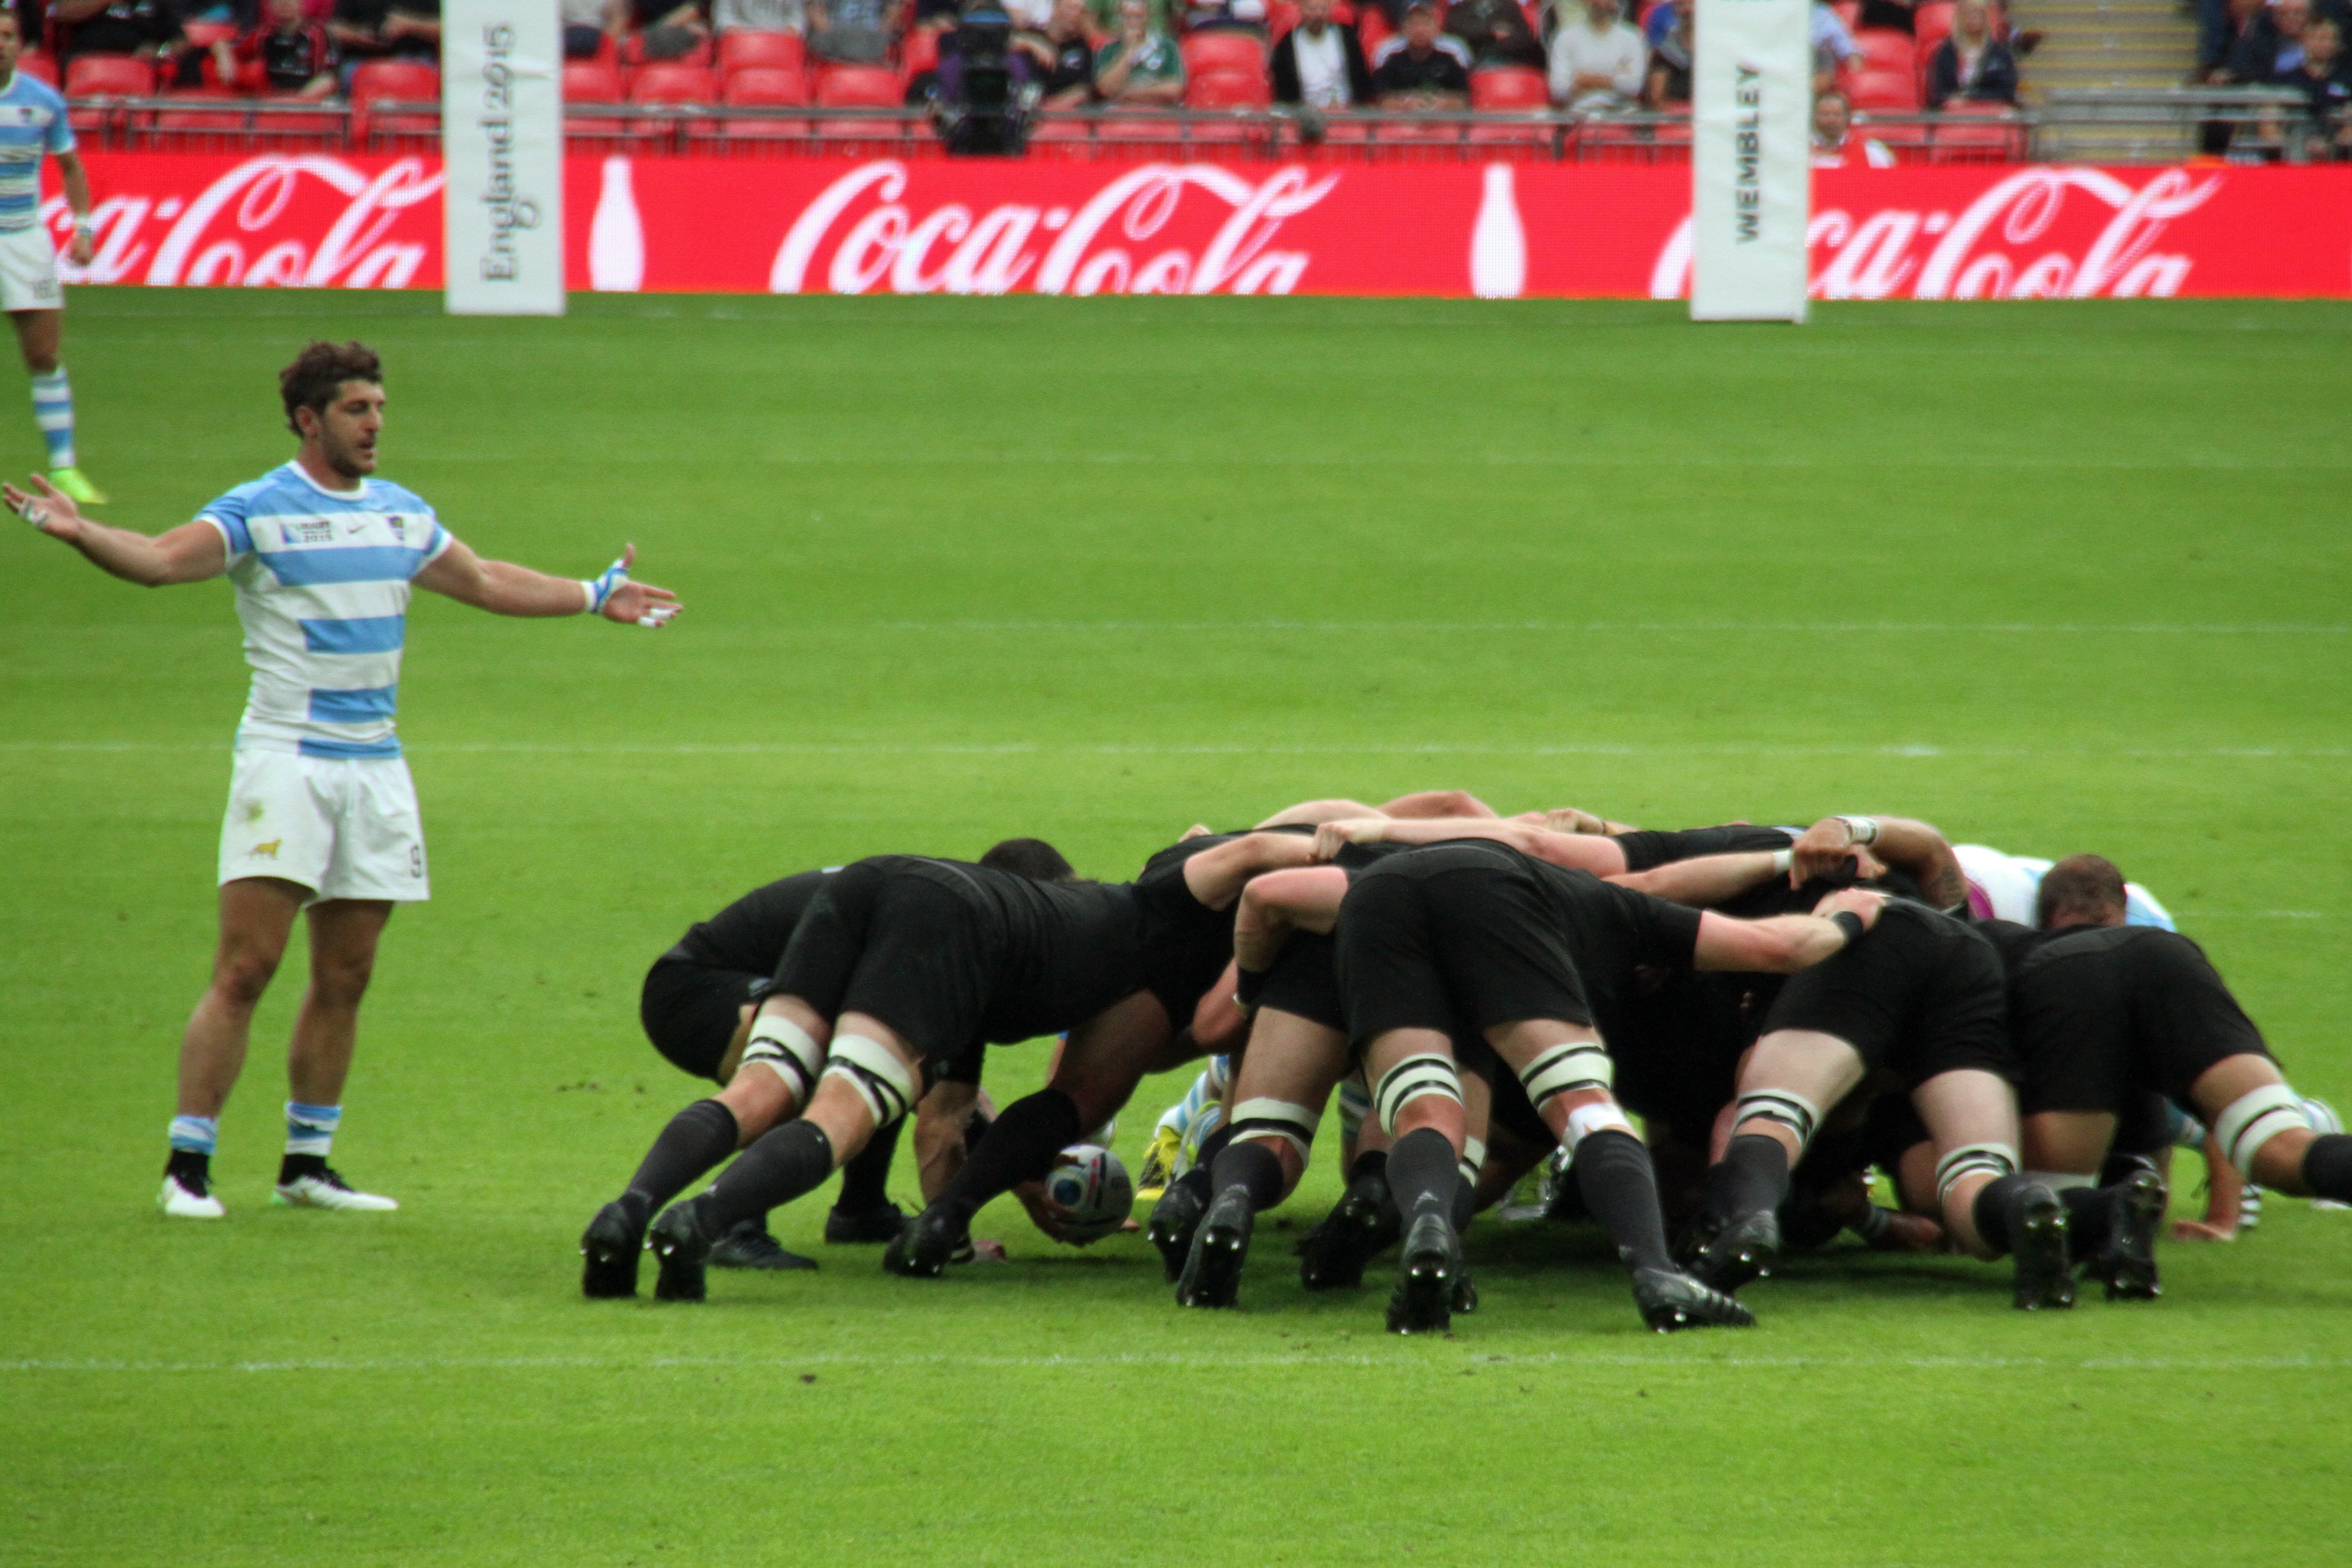
structure, sport, cup, soccer, stadium, player, world, rugby, team, sports, ball, championship, players, kick, wembley, tackle, football player, team sport, canadian football, sport venue, rugby football, rugby union, rugby league, rugby sevens, australian rules football